John White (colonist priest)

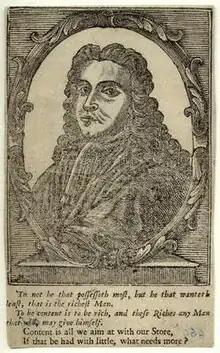
Contemporary woodcut of White

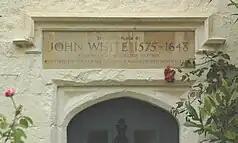
Carved plaque over the door of the 16th-century house in Stanton St John, Oxfordshire where John White was born

John White (1575 – 21 July 1648) was an English clergyman, the rector of a parish in Dorchester, Dorset. He was instrumental in obtaining charters for the New England Company and the Massachusetts Bay Company. He took a personal interest in the settlement of New England.